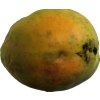
Label: papaya